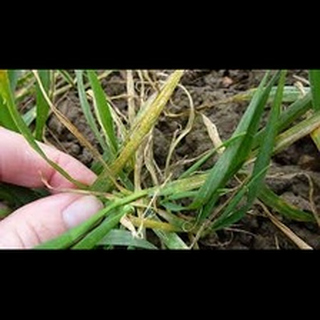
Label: wheat_leaf_blight